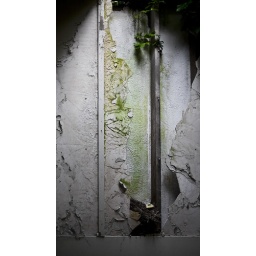
In the kitchen of the Bass house. Wonderful soft light streaming in through the holes in the roof